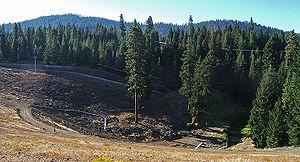
Barrage du lac Almanor. Tiếng Việt: Đập hồ Almanor, đập tràn và điểm thoát cho sông North Fork Feather.
Le lac Almanor est un lac situé dans le comté de Plumas au nord-est de la Californie aux États-Unis.